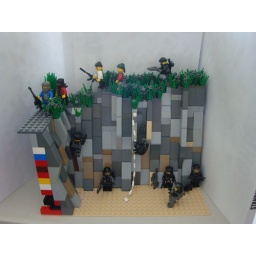
Bad white box I know. But I still attempted.Inspired by [Phima]. Just modernized!